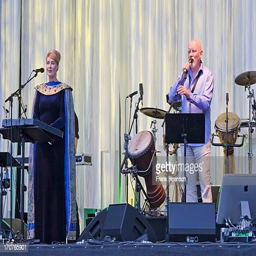
film score artist and singer of ethereal wave artist perform live during a concert